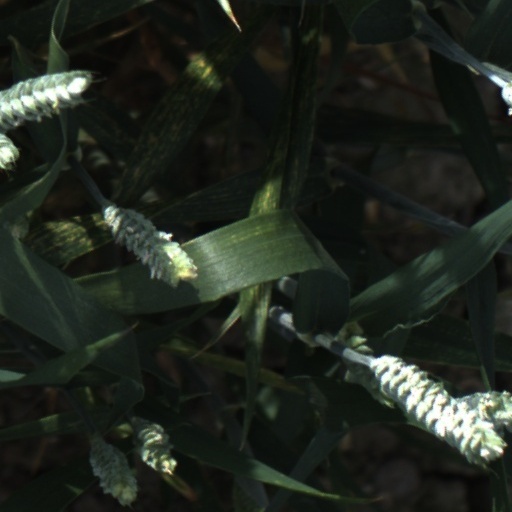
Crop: wheat